Rajavin Parvaiyile

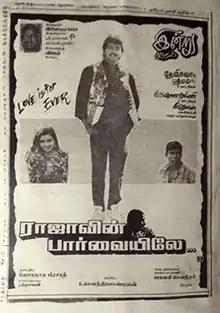
Poster

Rajavin Parvaiyile is a 1995 Indian Tamil-language romantic drama film, directed by Janaki Soundar, starring Vijay and Indraja, with Ajith Kumar in a flashback appearance. The film revolves around Gowri, a rich man's daughter in the village, who falls for Raja, an ambitious college going guy with a poor family background. When Raja continues to avoid Gowri, she begins to investigate why he is not interested in her.